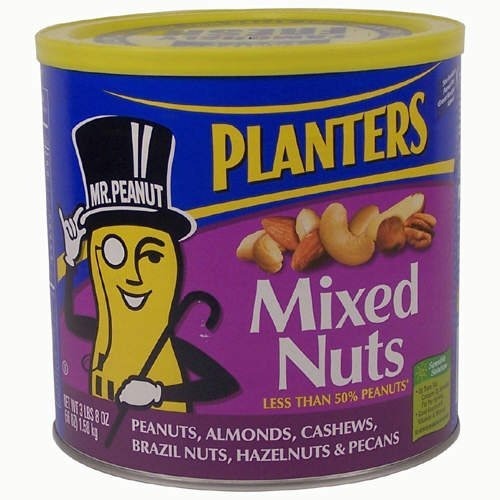
Item Name: Planters Mixed Nuts -Less Than 50% Peanuts - 56oz Jar
Bullet Point 1: 56 ounce canister
Bullet Point 2: Good source of magnesium and manganese **Reclosable lid **0g Trans Fat **Kosher
Bullet Point 3: America's Favorite Mixed Nuts are also a great value! Great for Bars, Restaurants, and Catering
Bullet Point 4: Delicious, naturally nutritious snack that satisfies hunger
Bullet Point 5: Reclosable lid
Product Description: Enjoy this expertly roasted blend of Planters peanuts, cashews, almonds, brazil nuts, hazelnuts and pecans.
Value: 56.0
Unit: Fl Oz

Price: 17.88